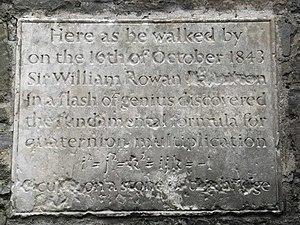
Le Broom Bridge, ou Broome Bridge, anciennement Brougham Bridge, est un pont sur la Broombridge Road qui passe sur le Canal Royal à Dublin en Irlande. Le Broome Bridge tient son nom de William Broome, un des directeurs de la Compagnie du Canal royal qui vivant proche de là. Ce pont est connu pour être le lieu où Sir William Rowan Hamilton a découvert la formule fondamentale des quaternions le 16 octobre 1843, qu'il aurait écrit sur une pierre du pont et depuis remplacée par une plaque commémorative située sur le coin nord-ouest sous le pont.
Sir William Rowan Hamilton est un mathématicien, physicien et astronome irlandais. Il est connu pour sa découverte des quaternions, mais il contribua aussi au développement de l'optique, de la dynamique et de l'algèbre. Ses recherches se révélèrent importantes pour le développement de la mécanique quantique.